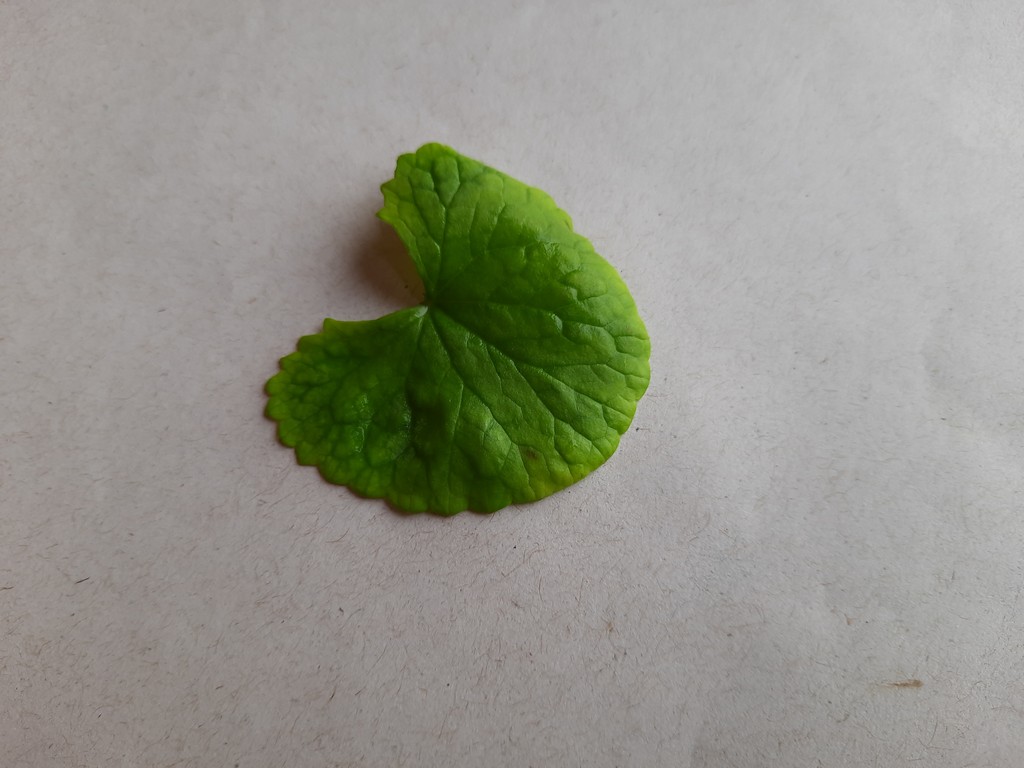
Label: Healthy